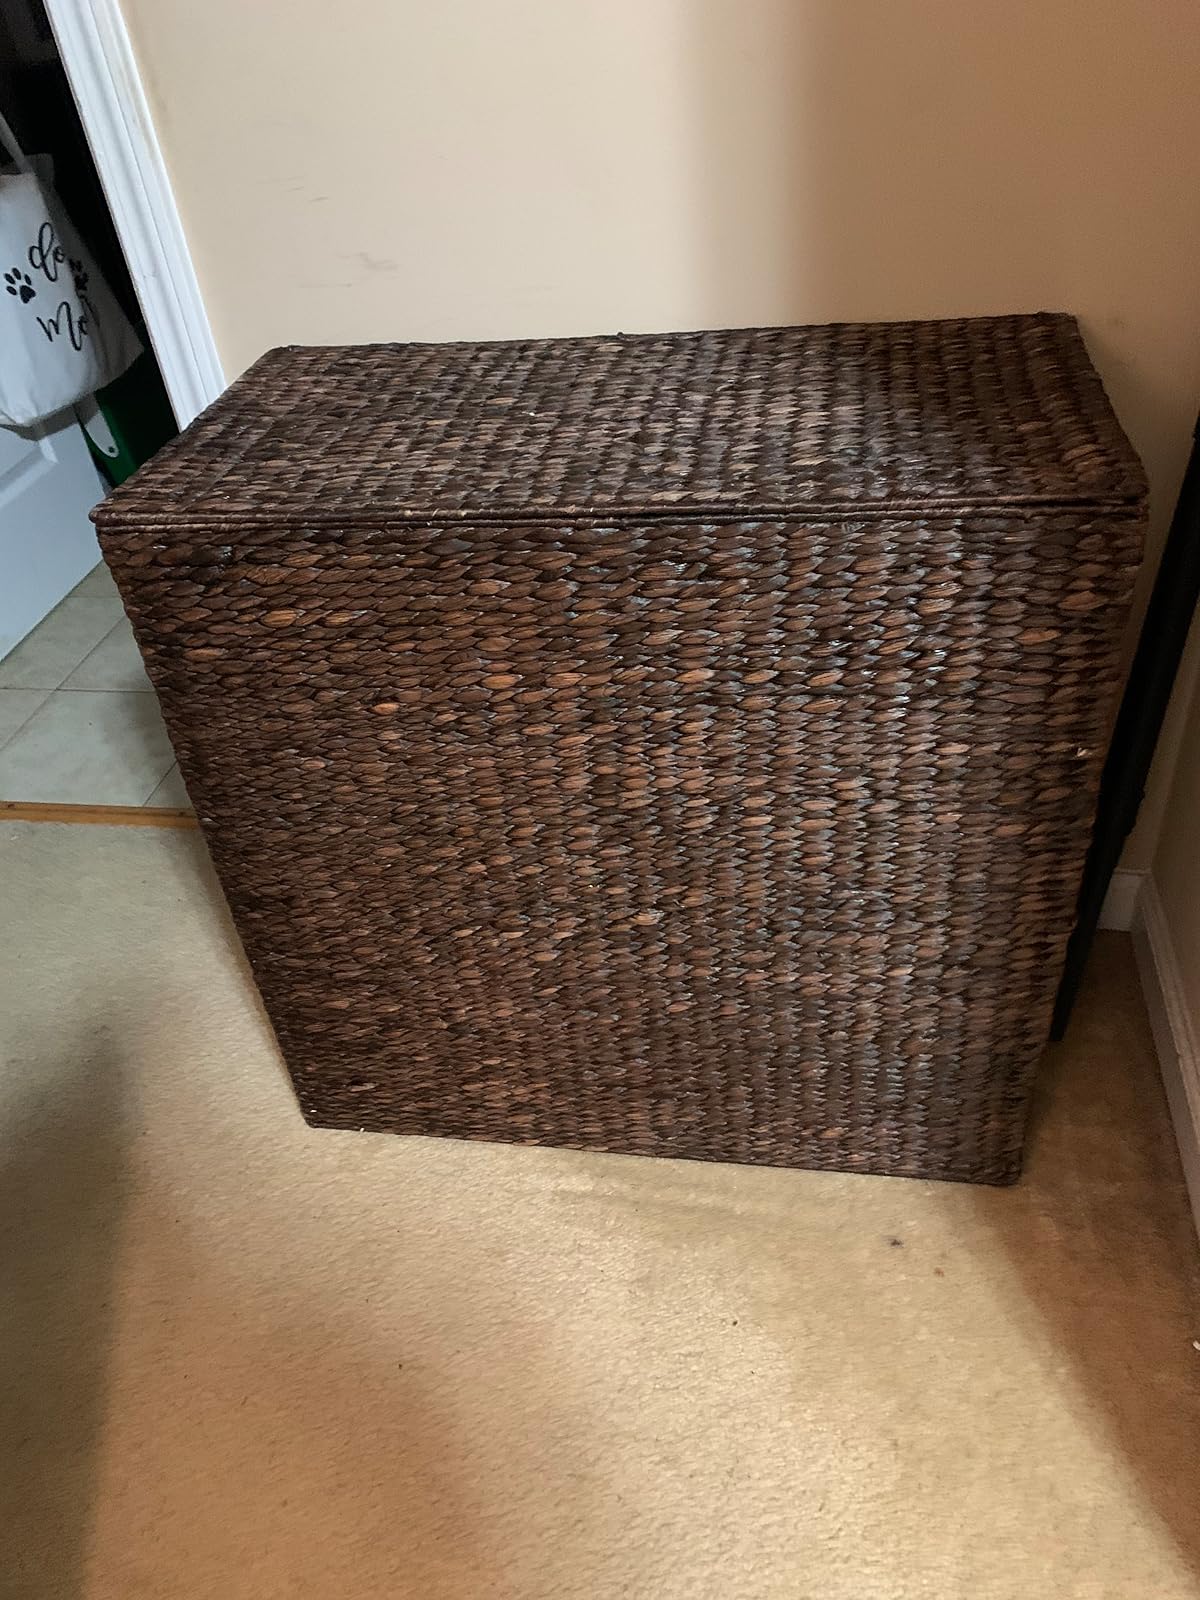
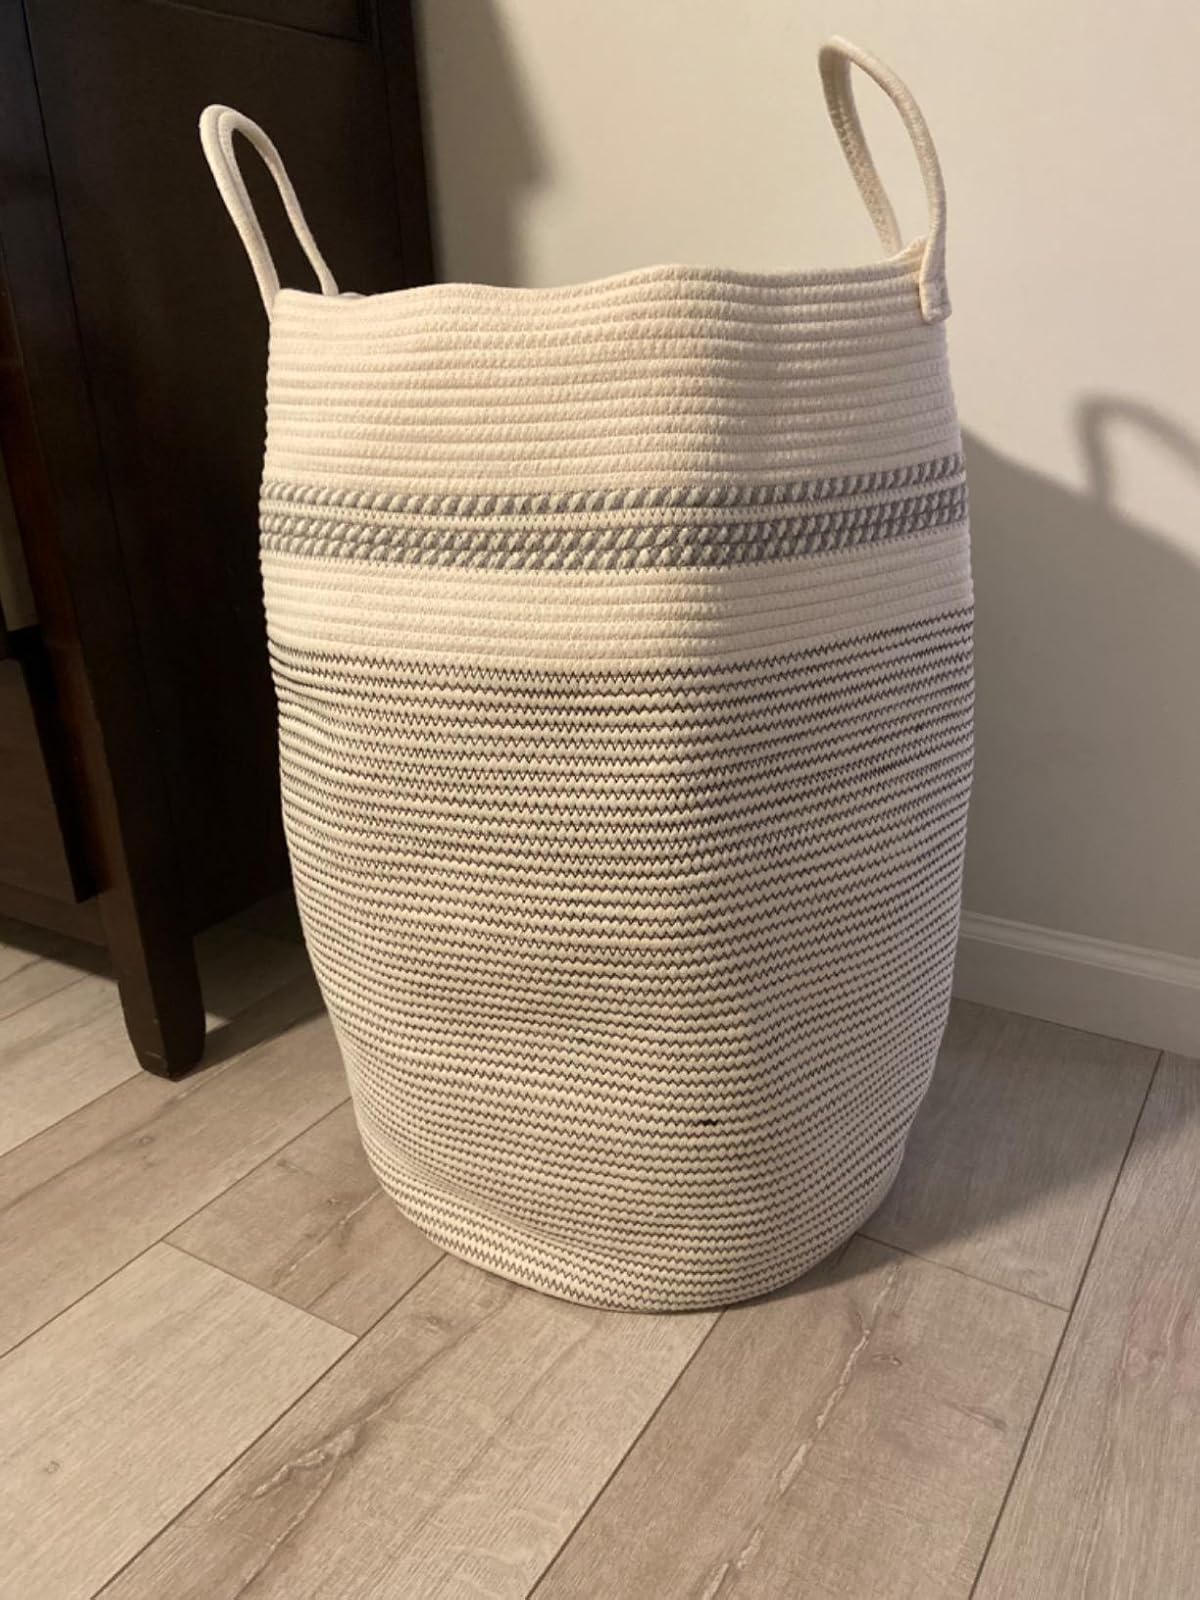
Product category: items_hamper
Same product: no